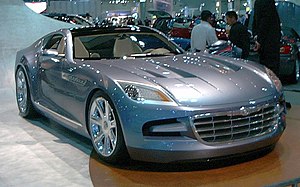
Bil
Chrysler Firepower fra 2006
"En bil er et selvkørende, motoriseret køretøj opfundet i slutningen af det 19. århundrede. Føreren af en bil kaldes en bilist eller chauffør. Automobil betyder slet og ret ""selvbevægende"" – altså kan bevæge sig af sig selv, men blev på dansk erstattet af det mere mundrette ord bil efter en enquete i dagbladet Politiken i 1902.